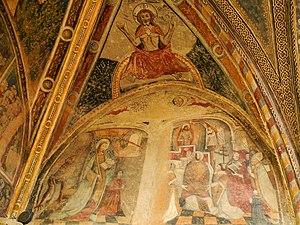
Embrun - Couvent des Cordeliers - Chapelles latérales de l'église - Fresque
Les Hautes-Alpes sont un département français de la région Provence-Alpes-Côte d'Azur. L'Insee et la Poste lui attribuent le code 05. Son chef-lieu est Gap. Les habitants des Hautes-Alpes sont les Haut-Alpins. Les Hautes-Alpes sont un département dont le territoire est entièrement situé en zone de montagne, comprenant notamment la plus haute préfecture de France et la commune la plus élevée d'Europe. Il est frontalier avec l'Italie.
Cet article recense les monuments historiques d'Embrun, en France.
Le couvent des Cordeliers est un ancien couvent franciscain, situé à Embrun, dans les Hautes-Alpes. Il accueille l'office de tourisme de la ville.